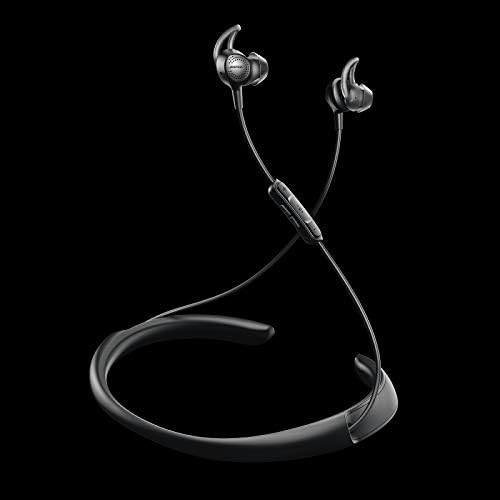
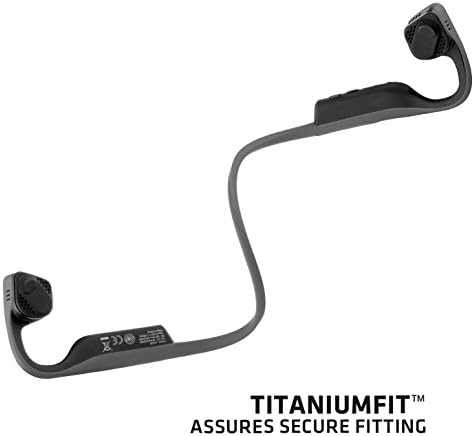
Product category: headphones
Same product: no